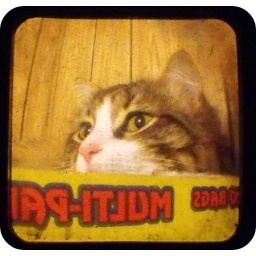
kitty in a box